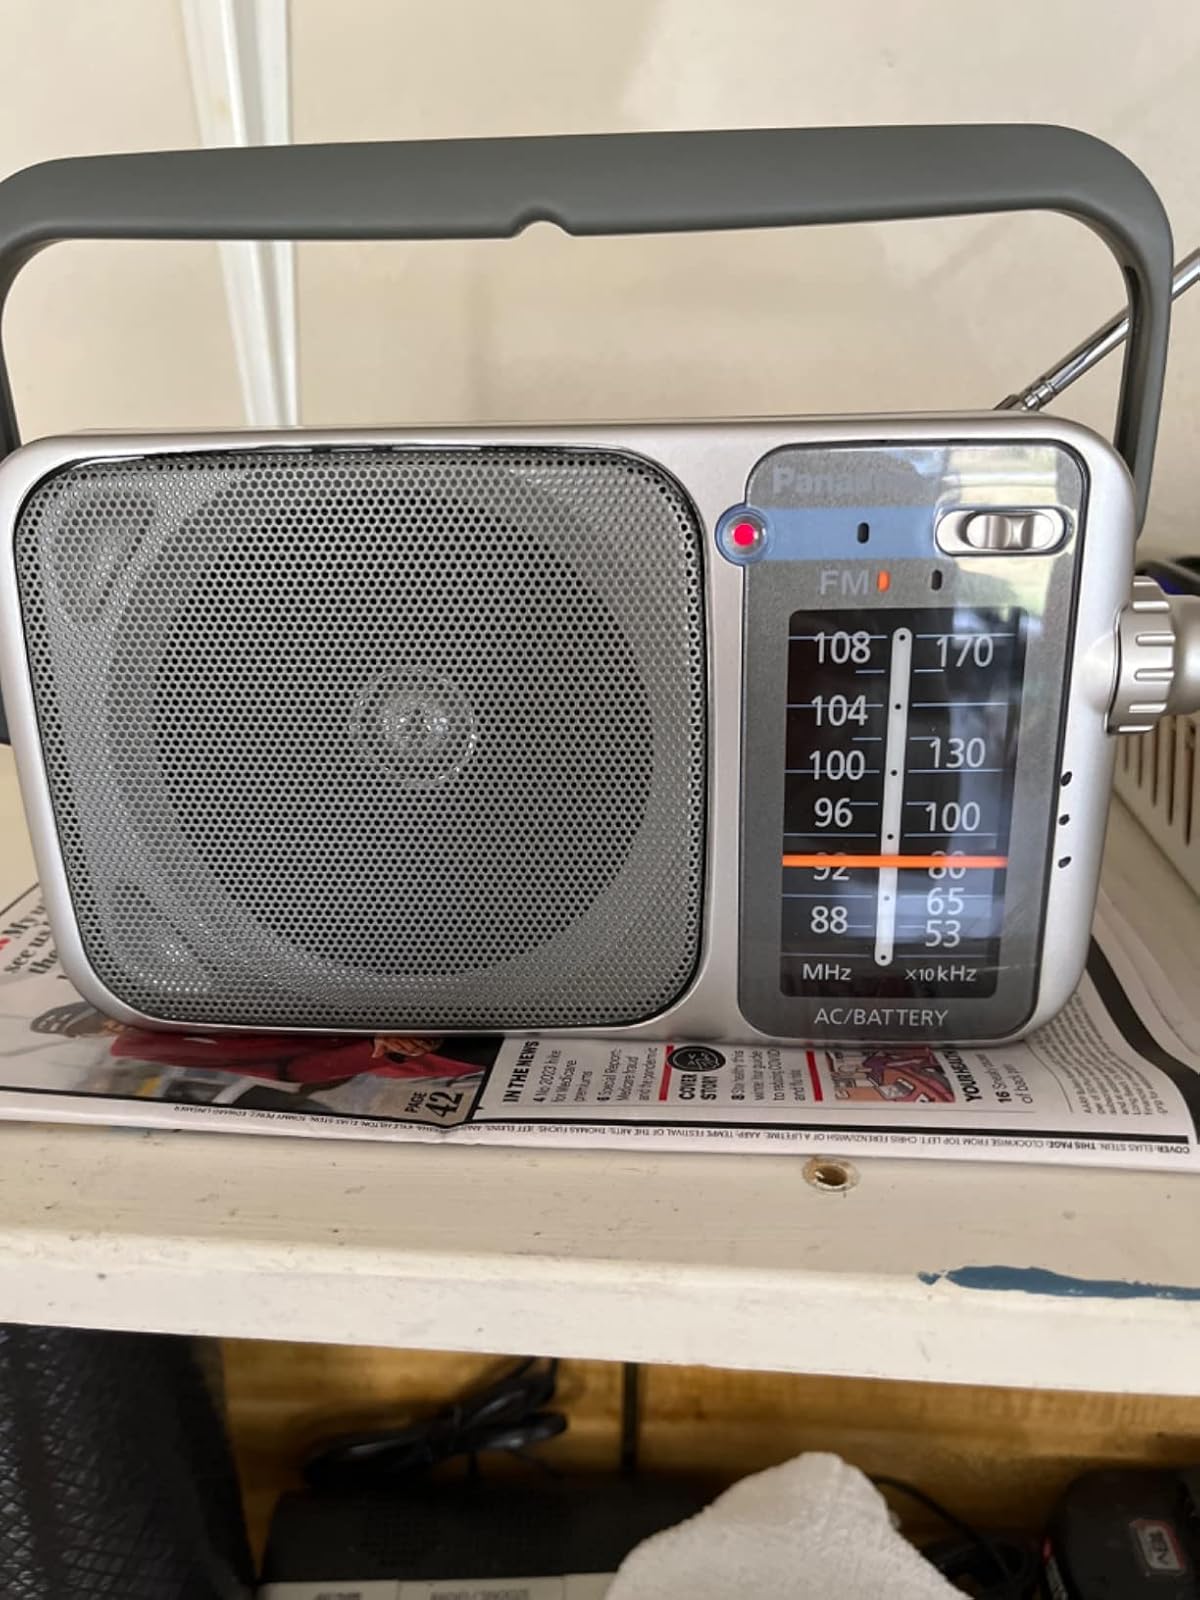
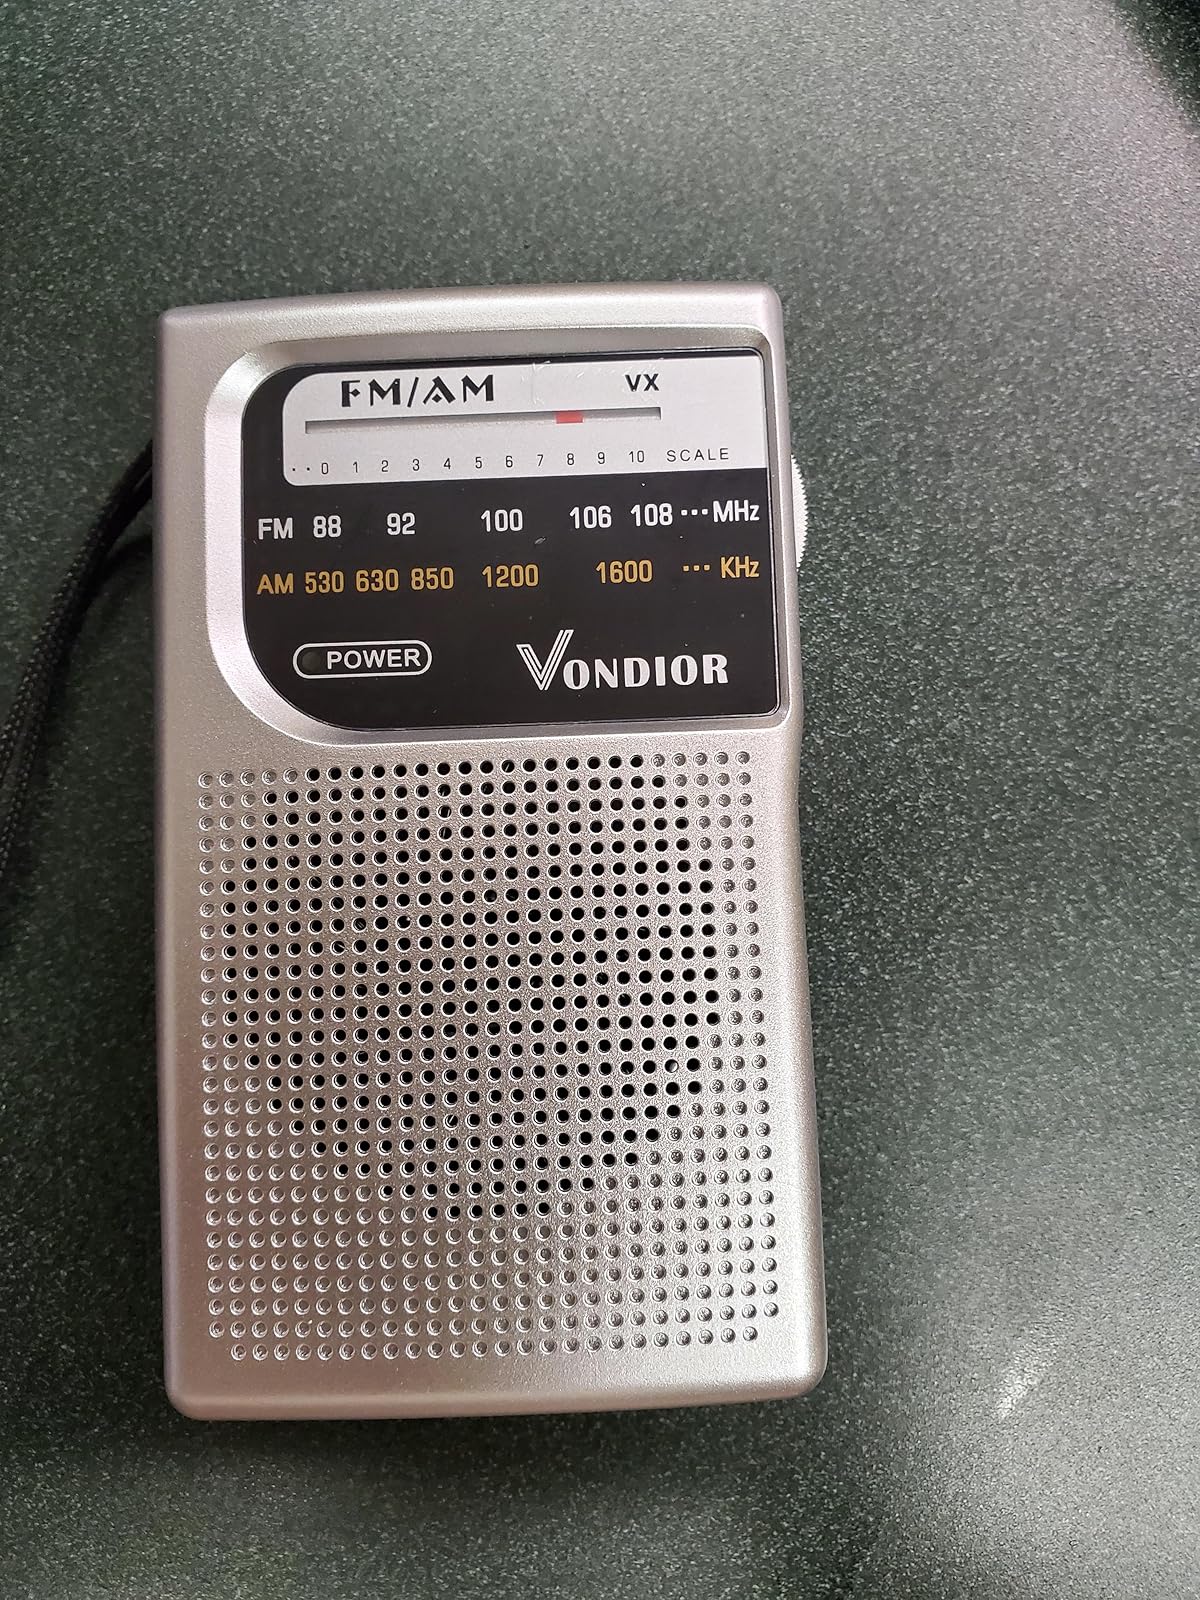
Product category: radio
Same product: no